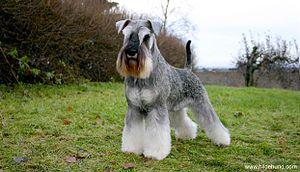
Le Schnauzer miniature ou Schnauzer nain est une race de chien d'origine allemande comme tous les types de chien Schnauzer. Ces chiens, relativement populaires, sont reconnaissables par leurs moustaches et leurs sourcils.